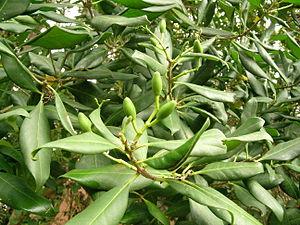
Picconia excelsa est une espèce d'arbuste de la famille des Oleaceae, endémique de Macaronésie, que l'on rencontre aux Îles Canaries et à Madère.